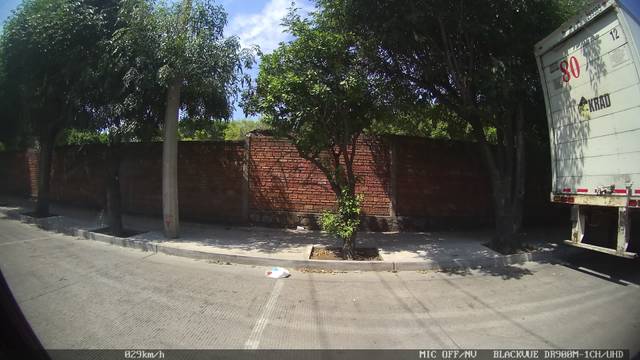
Region: Mexico
Coordinates: 20.644, -103.362